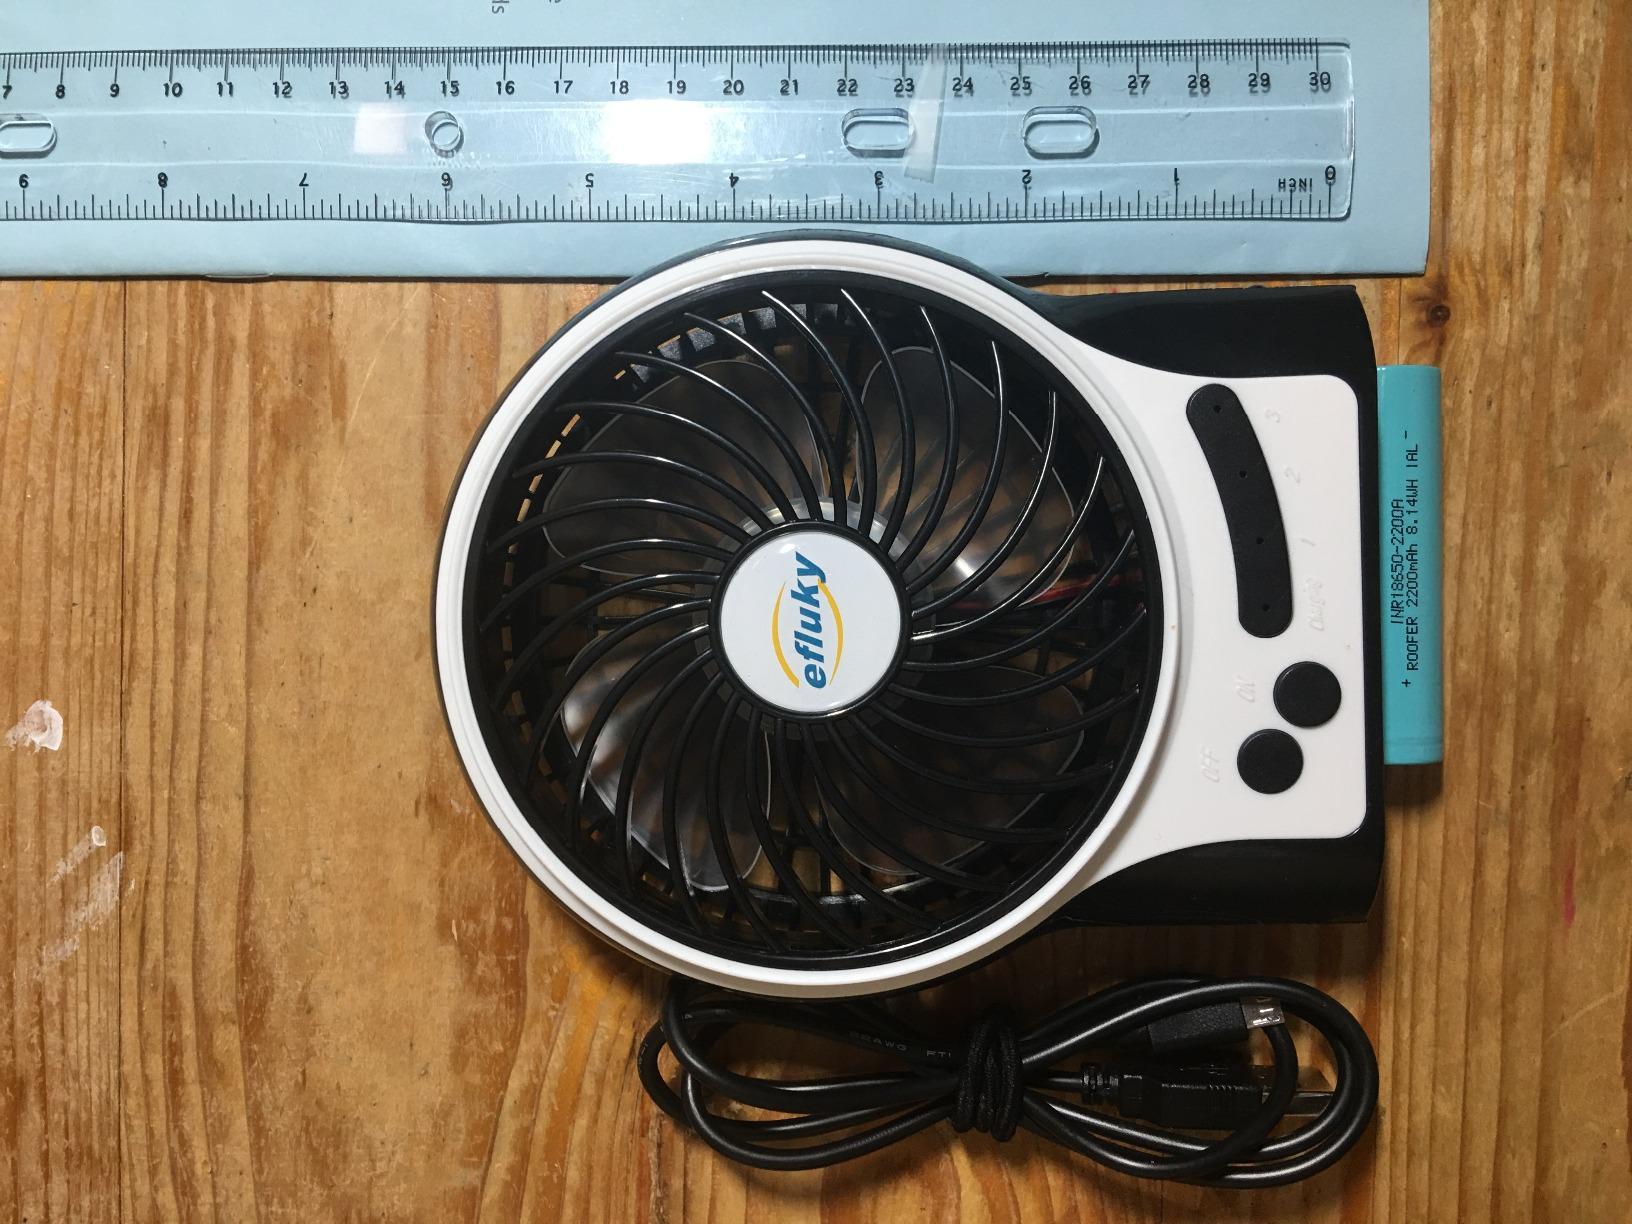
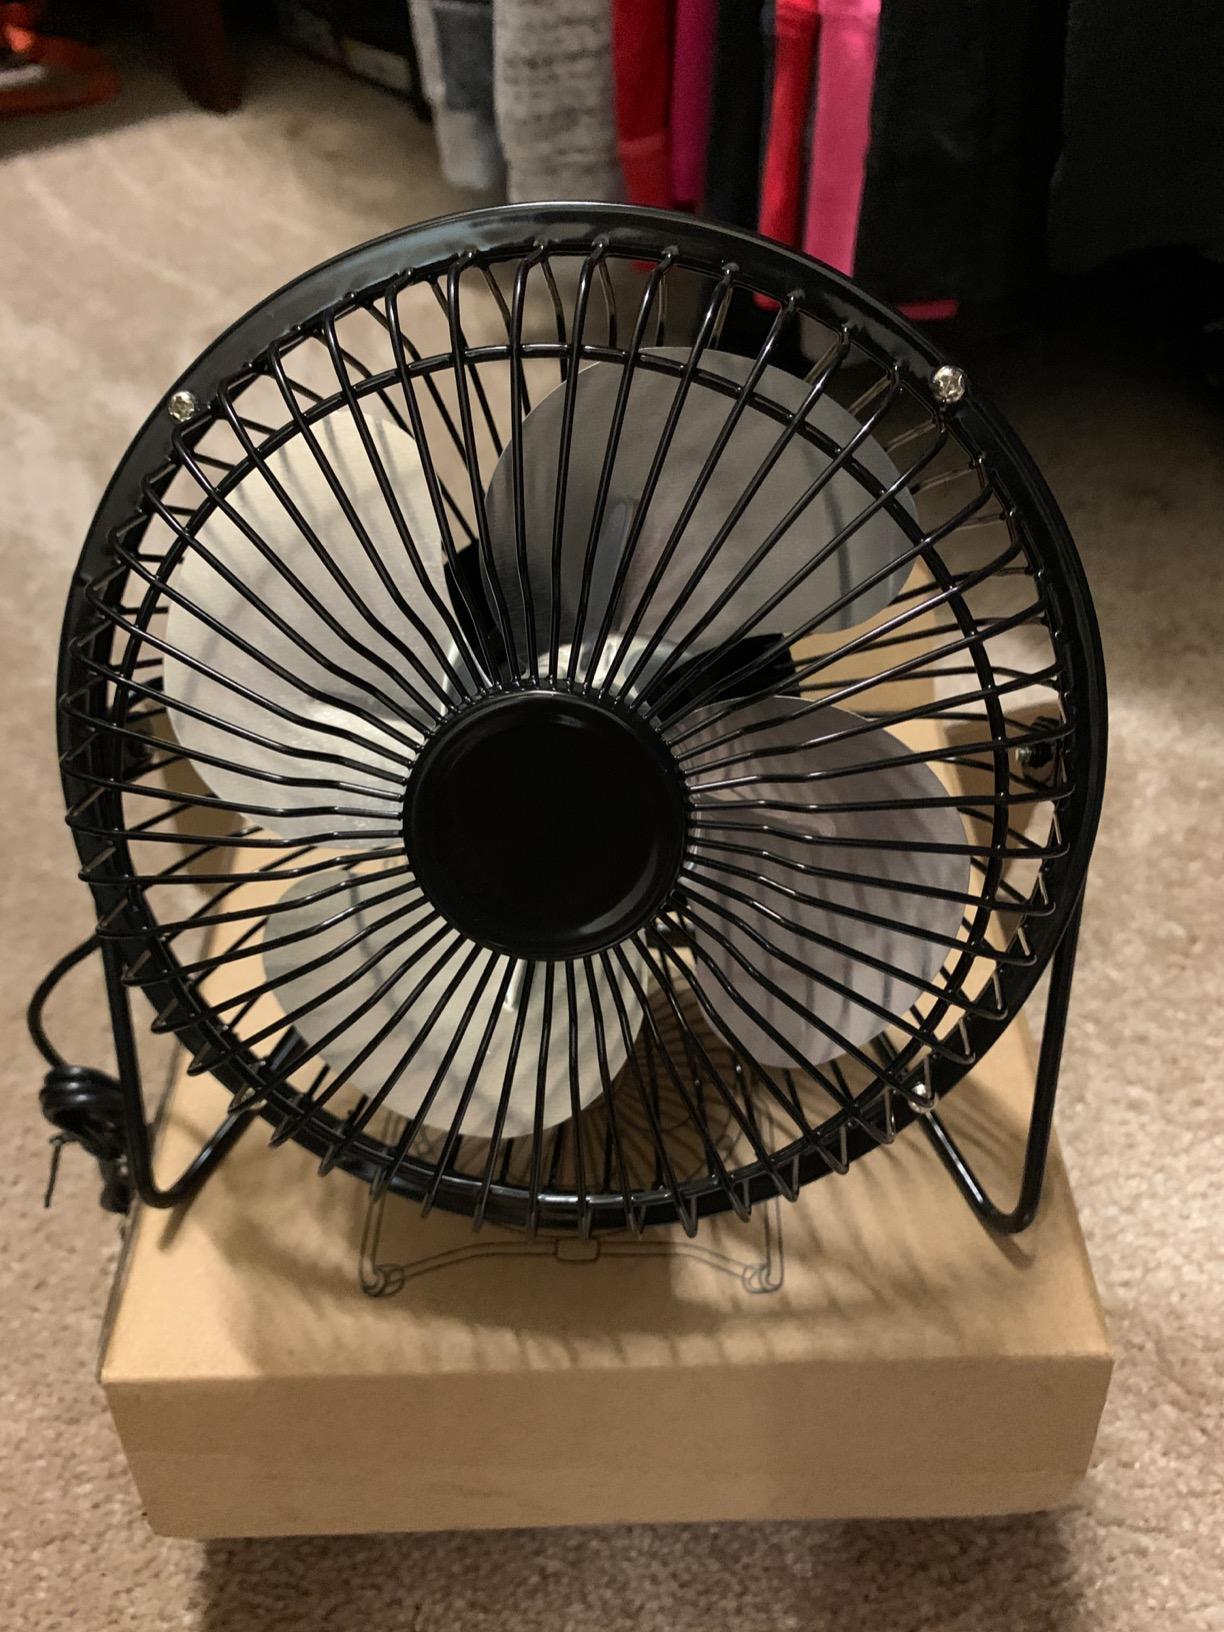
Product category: fan
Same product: no